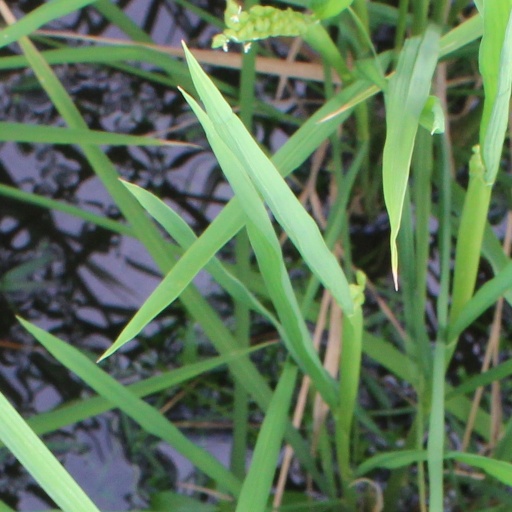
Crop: rice